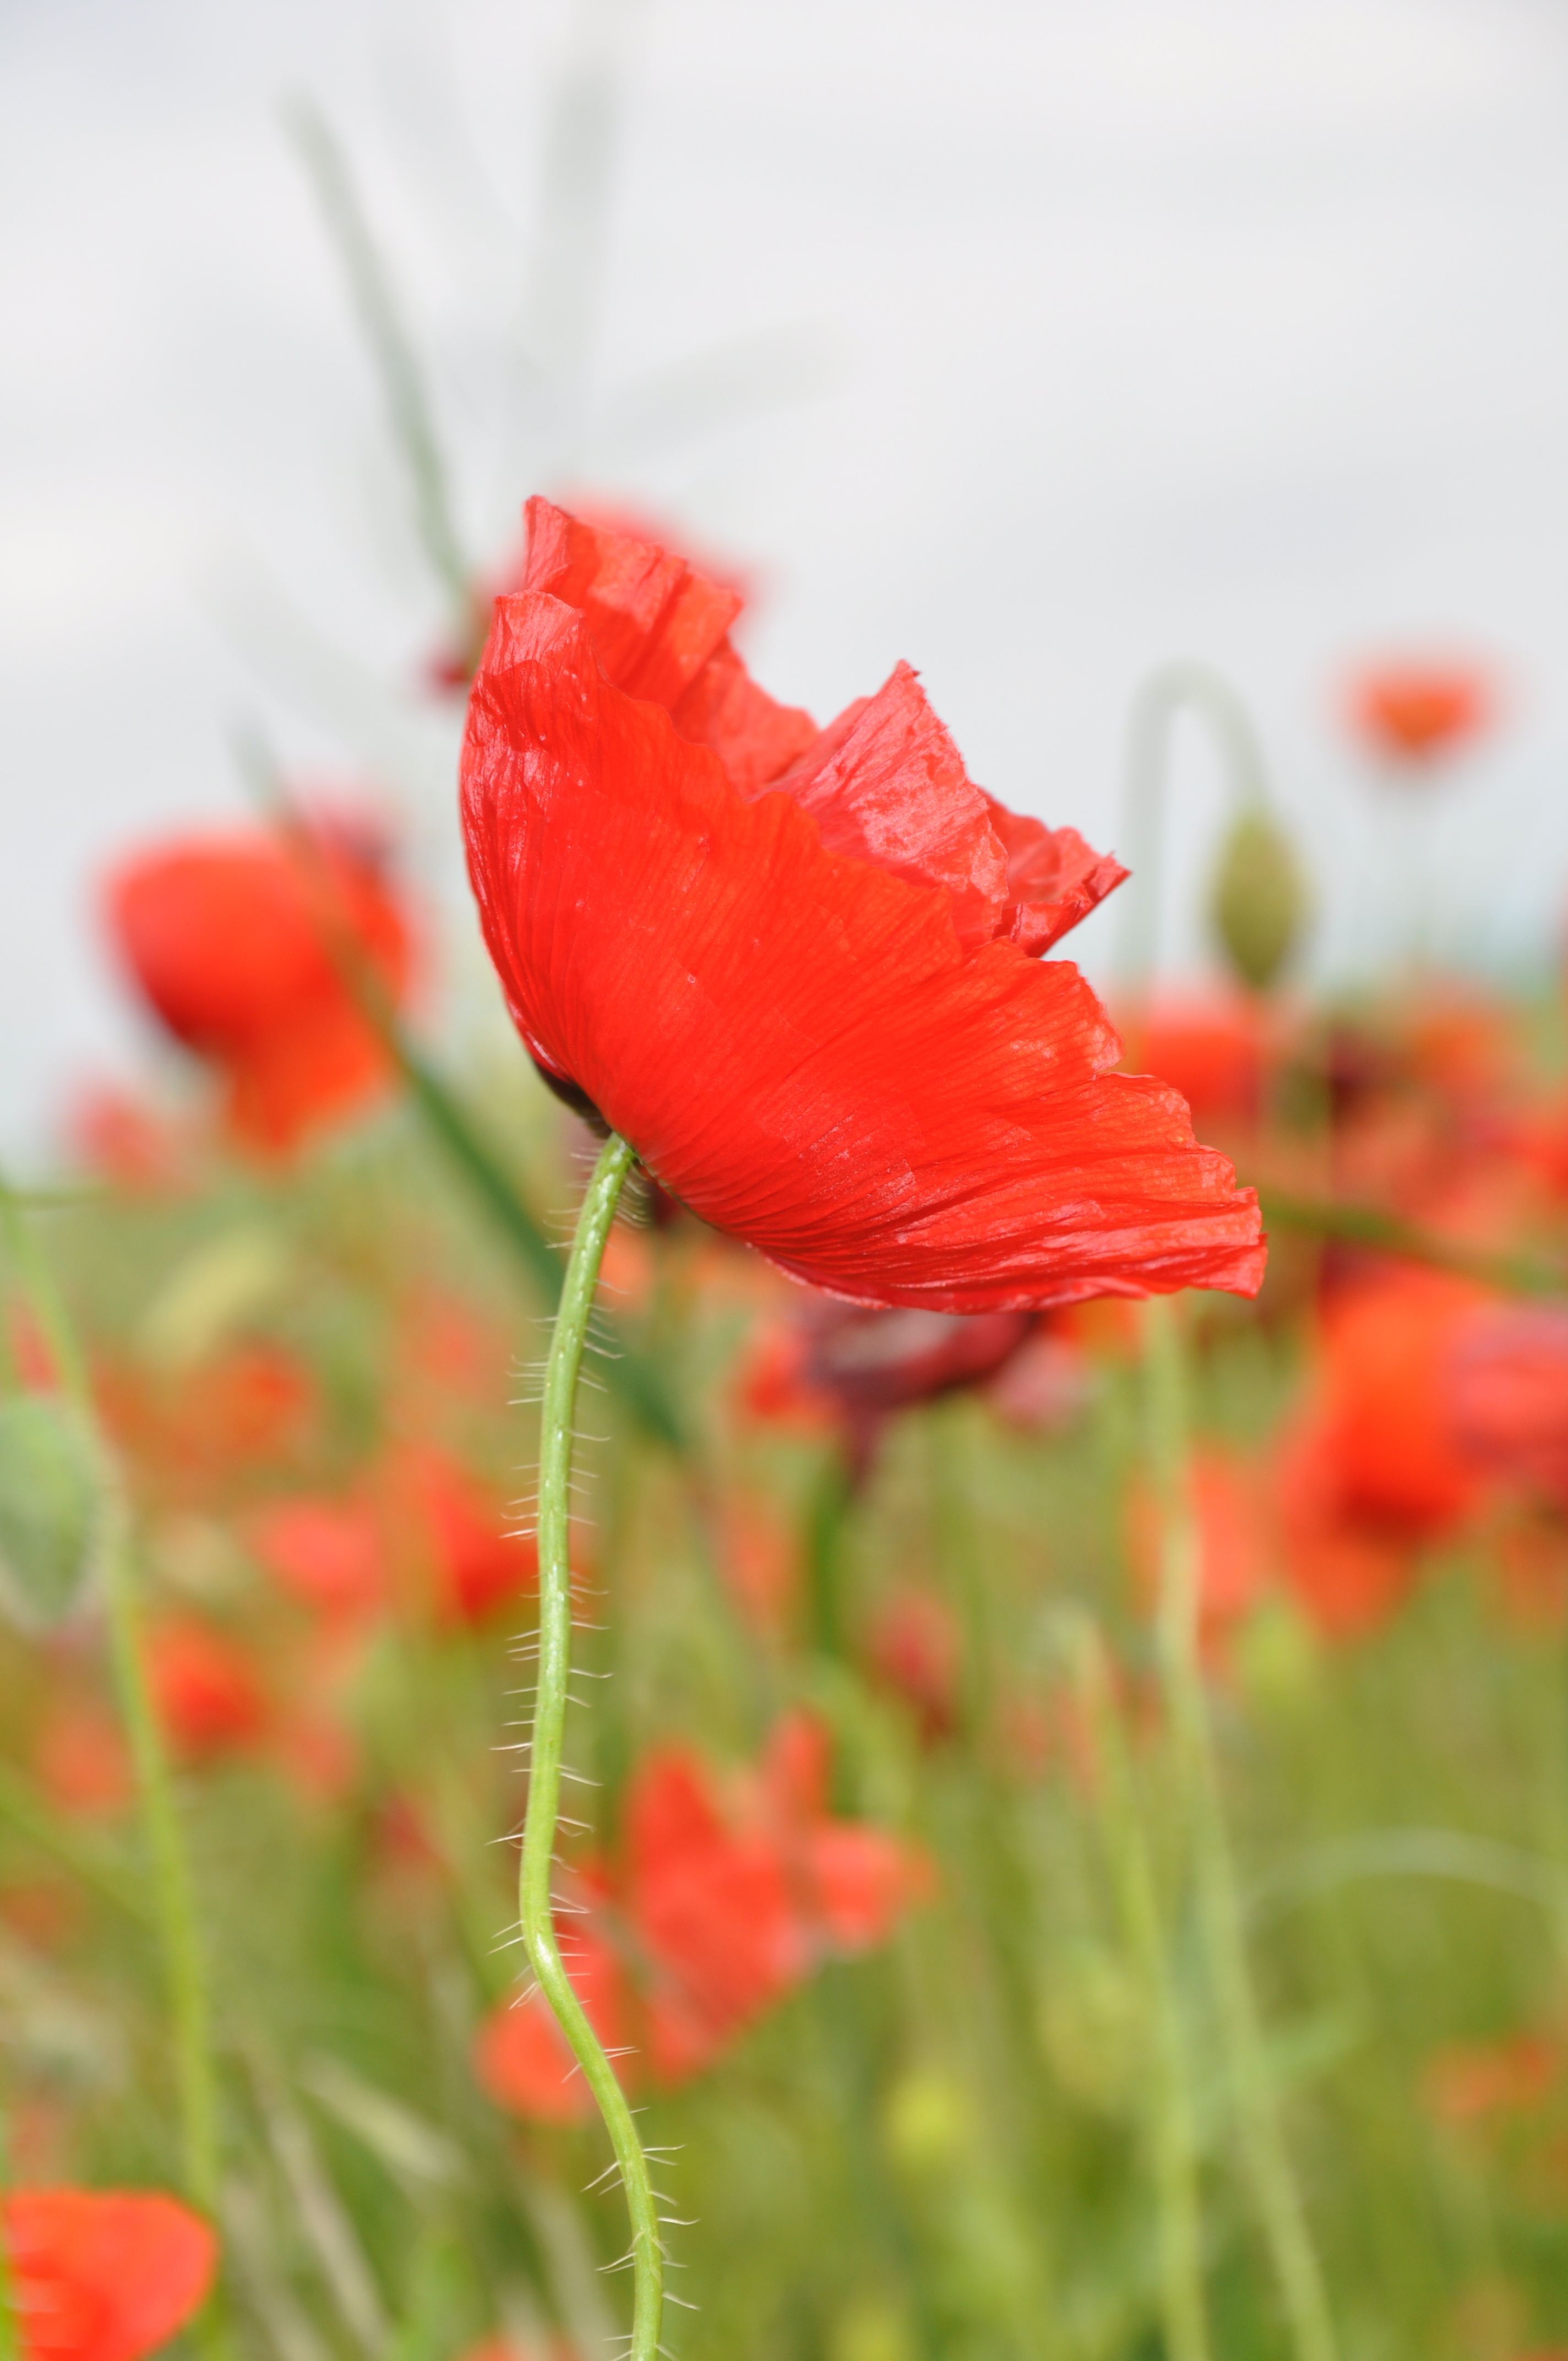
nature, plant, meadow, flower, petal, red, flora, poppy, coquelicot, meadow flower, macro photography, flowering plant, plant stem, land plant, poppy family